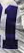
Number: 1